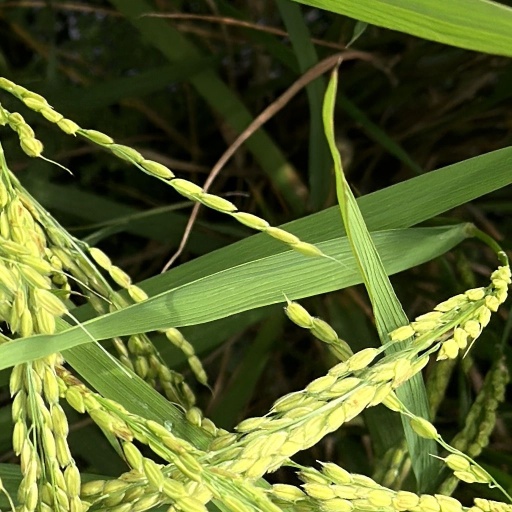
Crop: rice